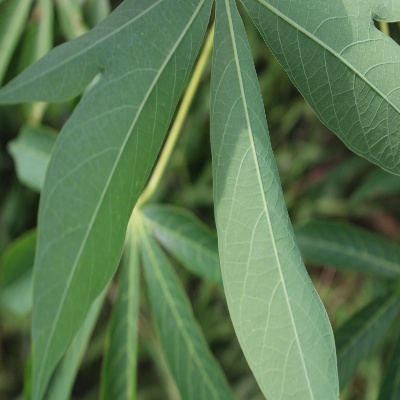
Crop: Cassava
Condition: healthy